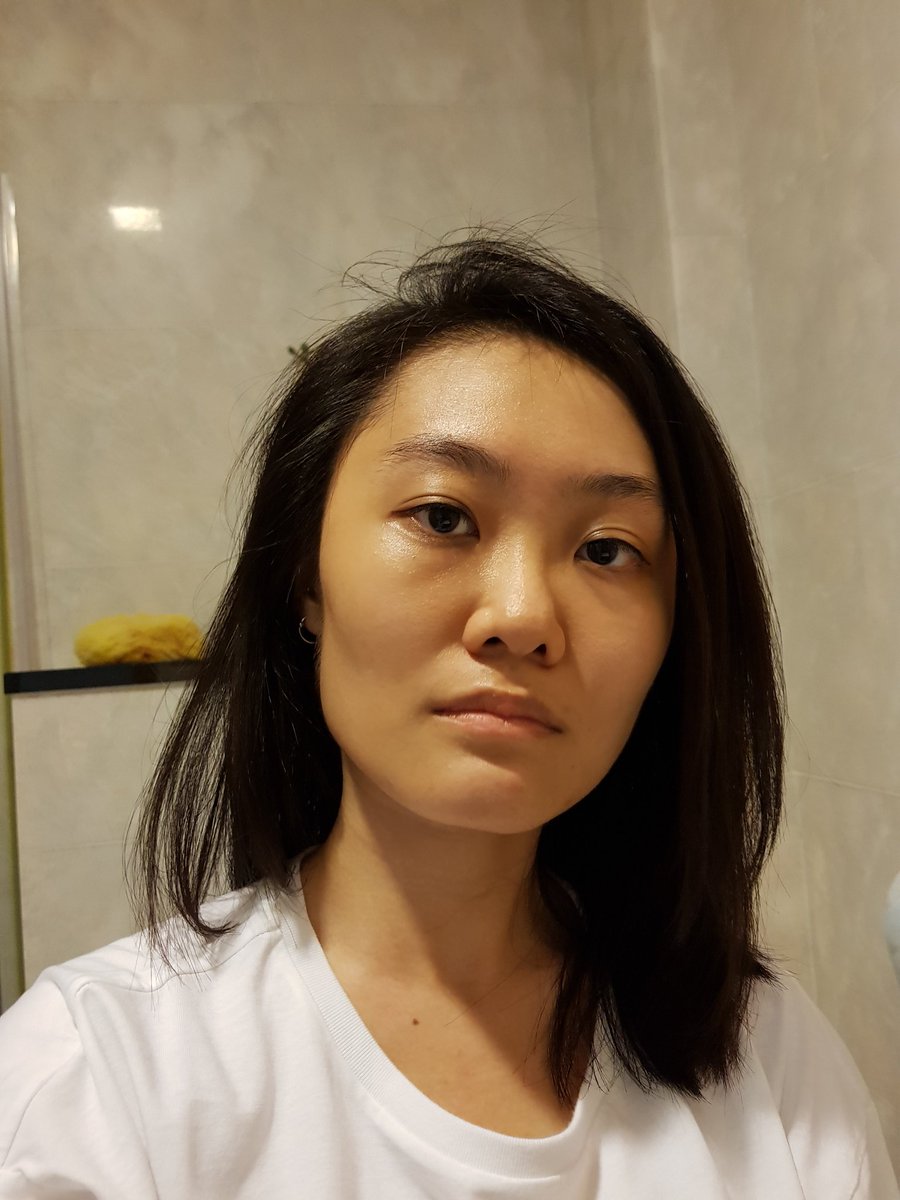
Gender: women